SingStar

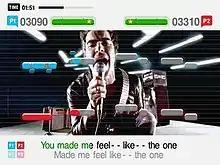
Screenshot from "SingStar Rocks!", featuring the song "Dakota" by Stereophonics. Player 1 is shown in blue, while Player 2 is shown in red.

"SingStar" games require players to sing along with music in order to score points. Players interface with their console via "SingStar" microphones while a music video plays in the background. The pitch players are required to sing is displayed as horizontal grey bars, which function similar to a musical stave, with corresponding lyrics displayed at the bottom of the screen. The game analyses a player's pitch and timing which is compared to the original track, with players scoring points based on how accurate their singing is. Different modes of "SingStar" may vary this basic pattern, but the principle is similar throughout.